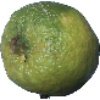
Label: Limes 1